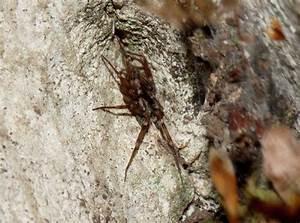
spider